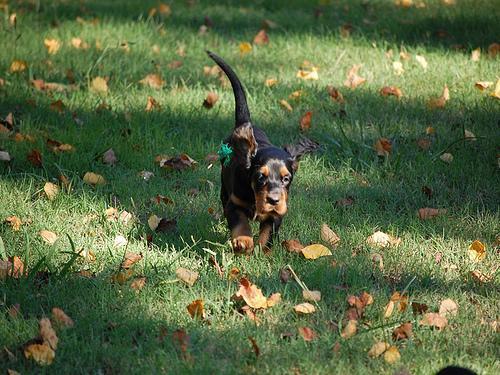
Gordon_setter